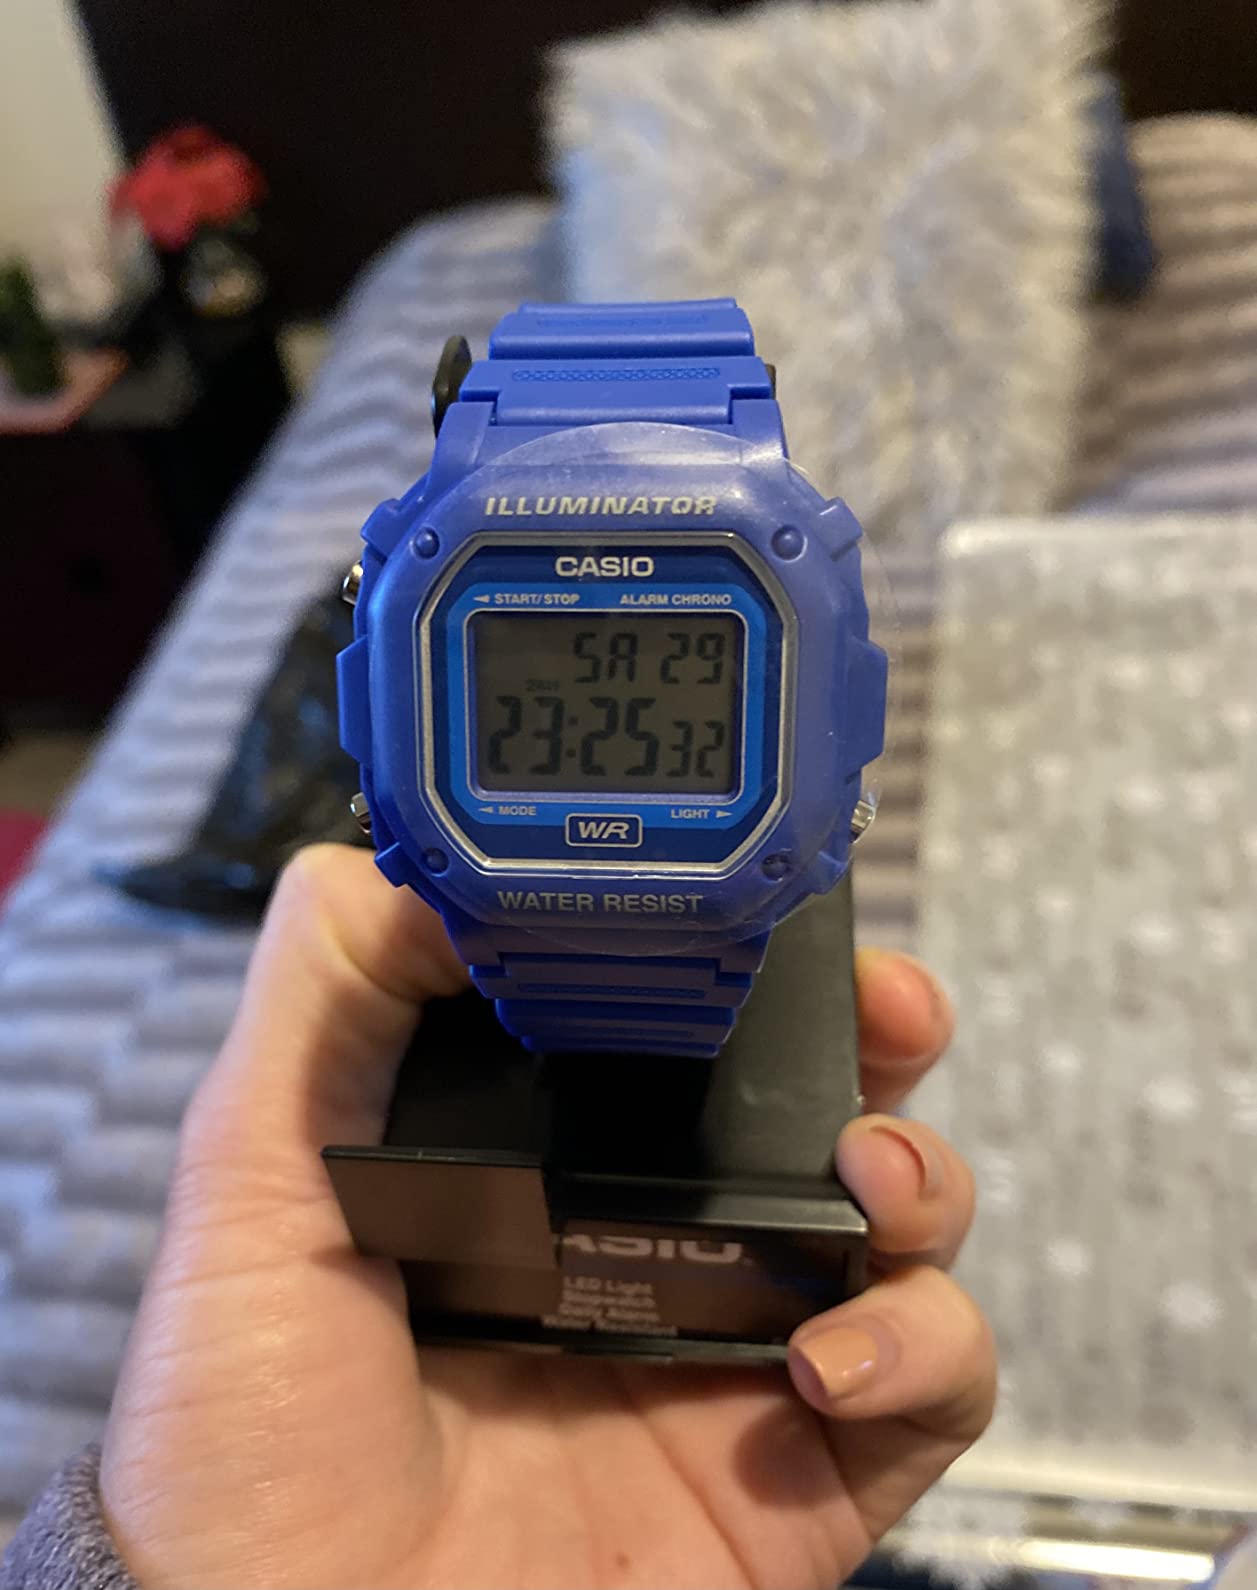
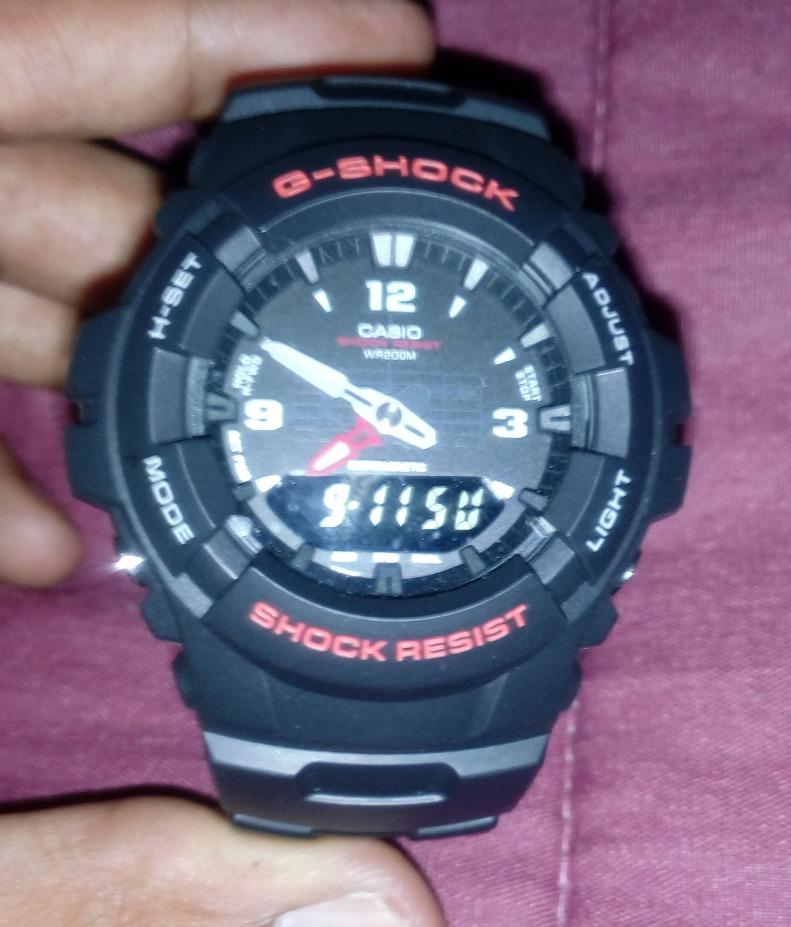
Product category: accessories_watch
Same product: no